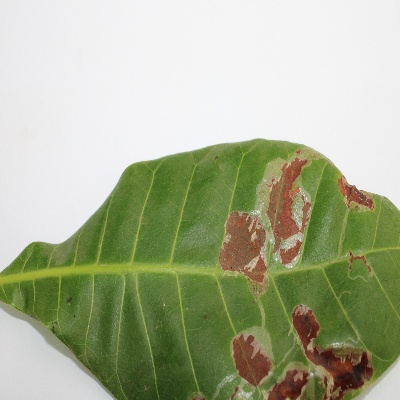
Crop: Cashew
Condition: leaf miner